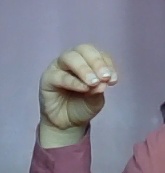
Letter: ha